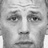
Emotion: sad